Lazar Marković

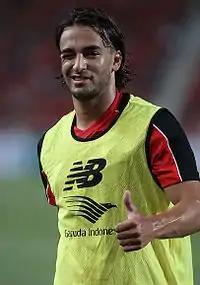
Marković training with Liverpool in 2015

Lazar Marković (born 2 March 1994) is a Serbian professional footballer who plays as a winger for UAE Pro League club Baniyas.